Kobe foreign settlement

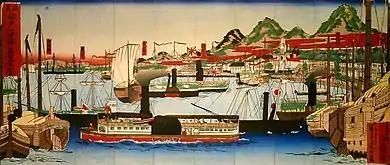
An ukiyo-e portrait of the Port of Kobe just after its opening (by )

The port prospered with trade from immediately after its opening. The initial trade consisted of exports supplied by Japanese merchants to foreign ones, and imports sold from foreign merchants to Japanese ones. This was because foreigners were not allowed to buy export goods or sell their own imports outside the settlement, while Japanese merchants lacked the know-how to conduct business directly with businessmen overseas. Japanese merchants trying to sell goods to foreigners or buy goods from them carried out their negotiations through intermediaries, either Japanese clerks or Chinese "baiben". As many of the foreign merchants were high-handed and forceful in their negotiations, and the Japanese were unaccustomed to trading with foreign countries and unfamiliar with the state of the world outside Japan, Japanese merchants were frequently manipulated into buying and selling goods at disadvantageous prices.